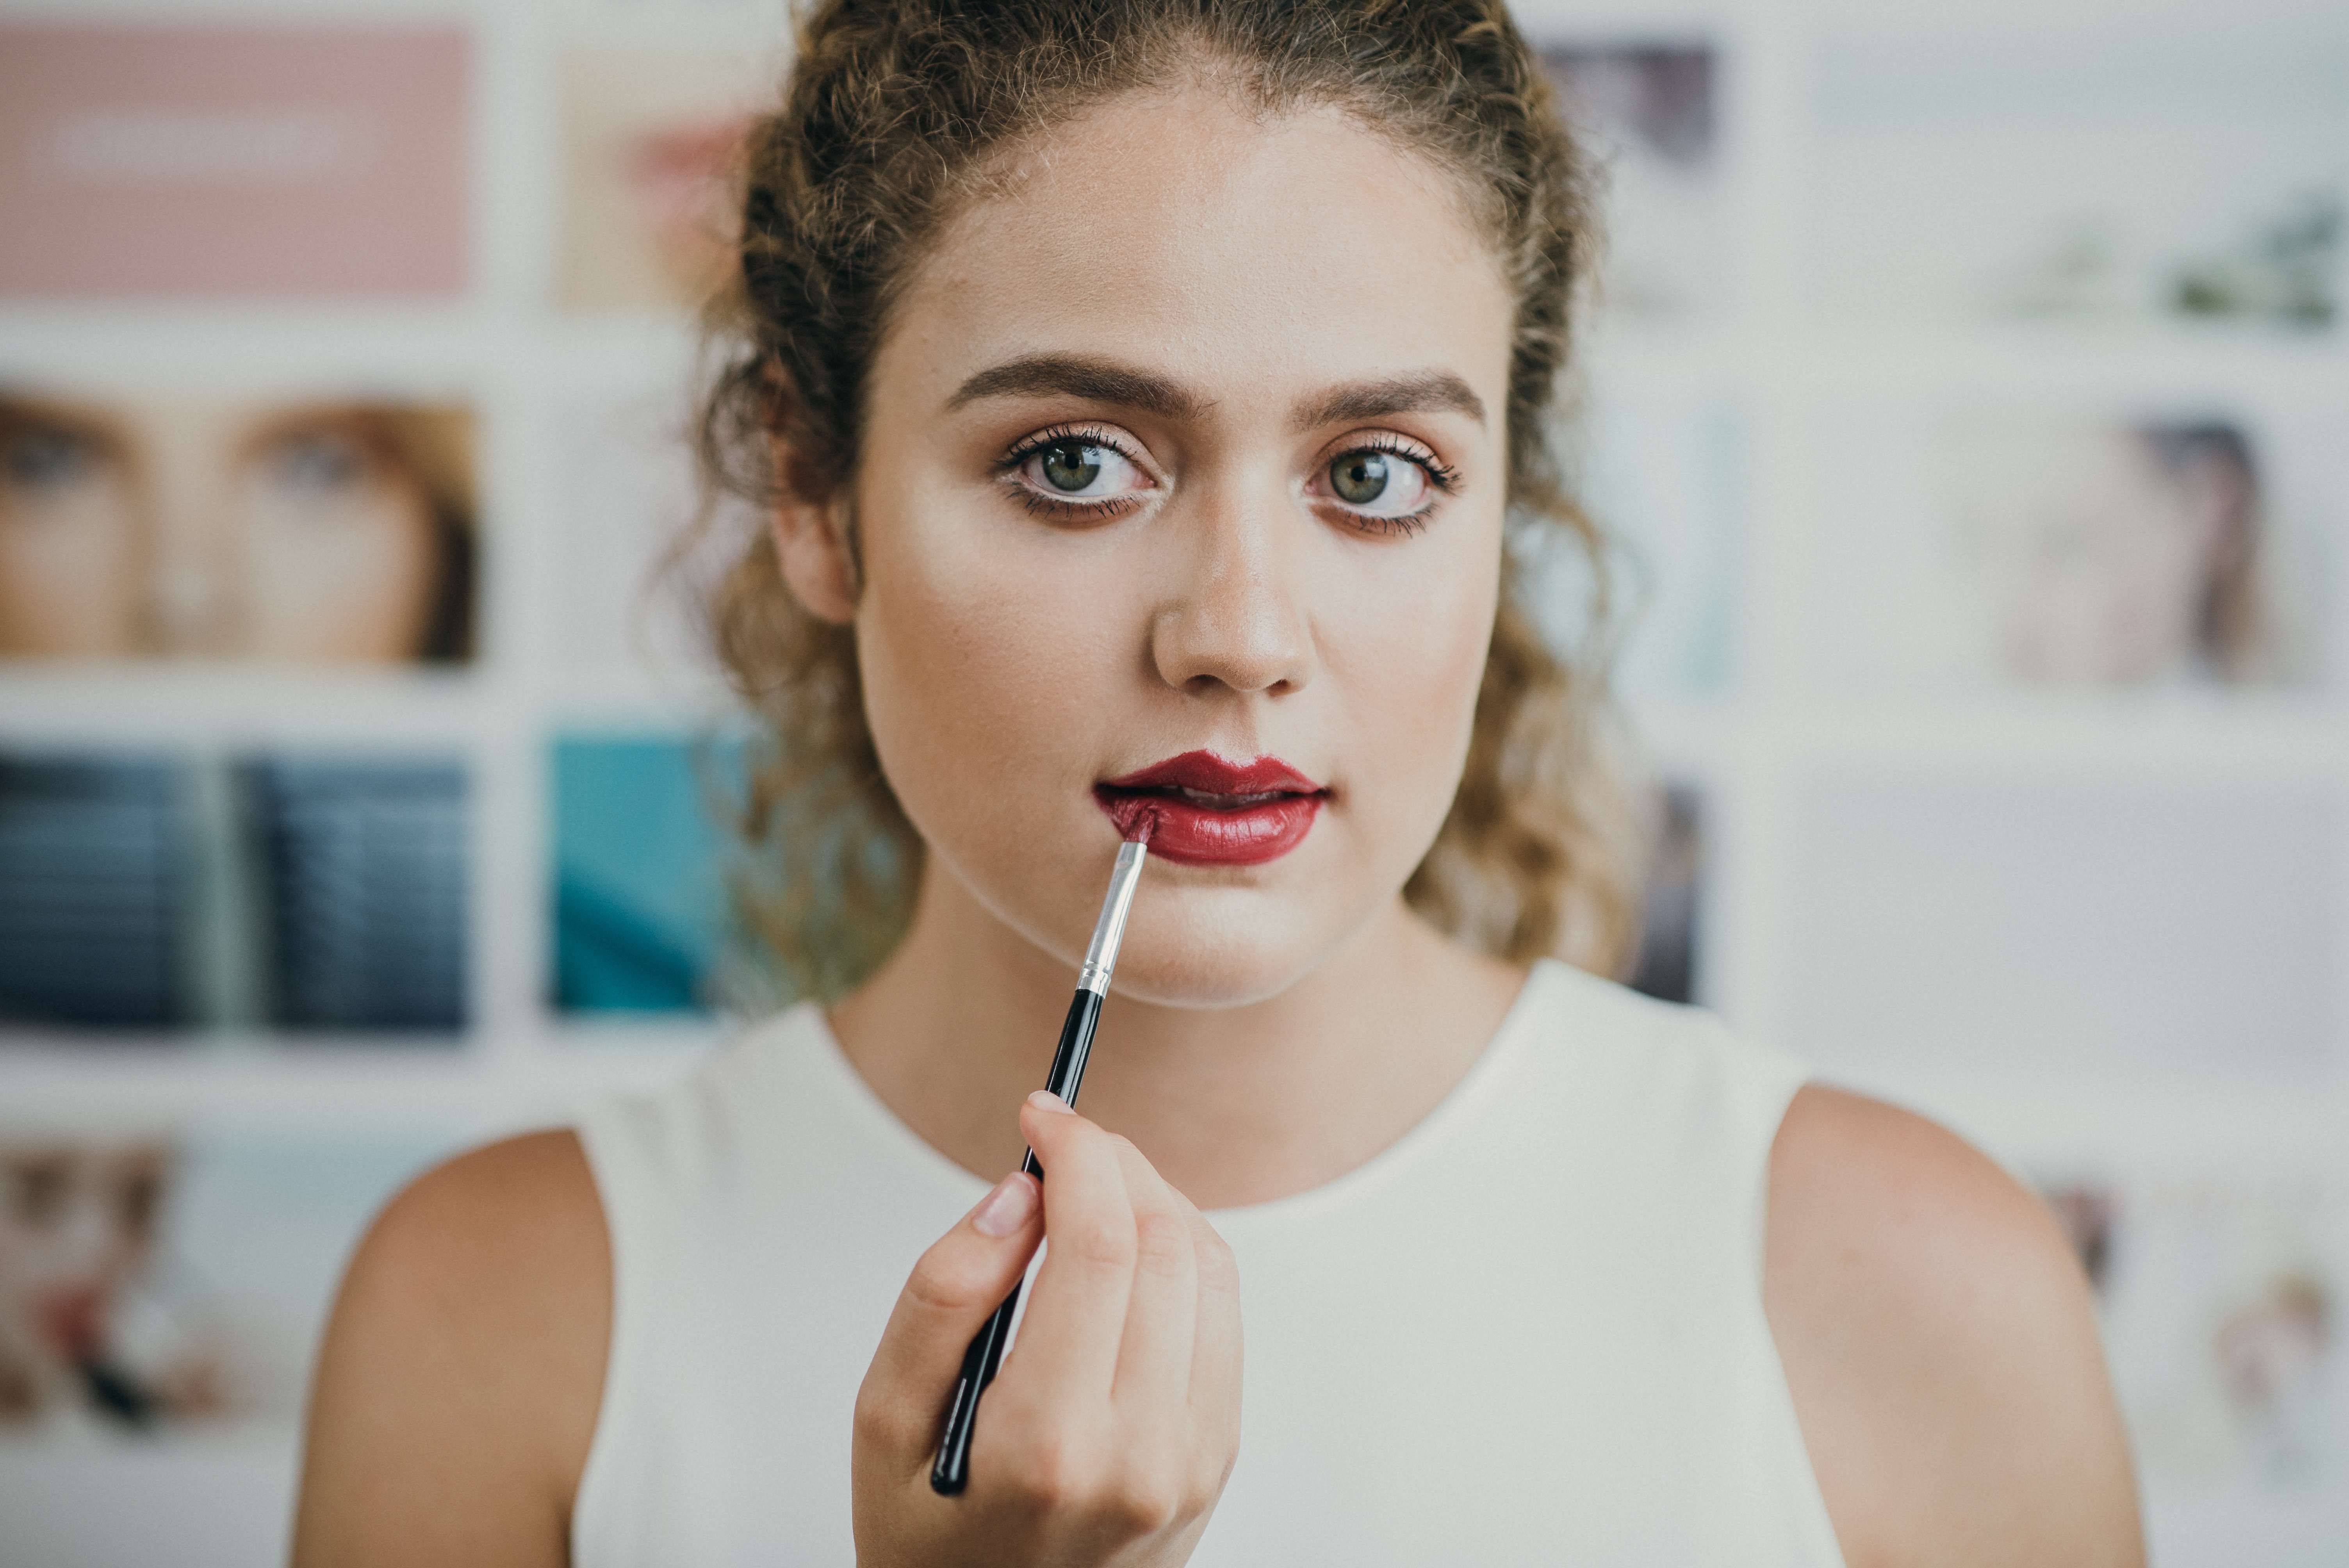
person, woman, hair, photography, portrait, model, fashion, bride, lip, hairstyle, close up, face, eye, head, skin, beauty, photo shoot, portrait photography